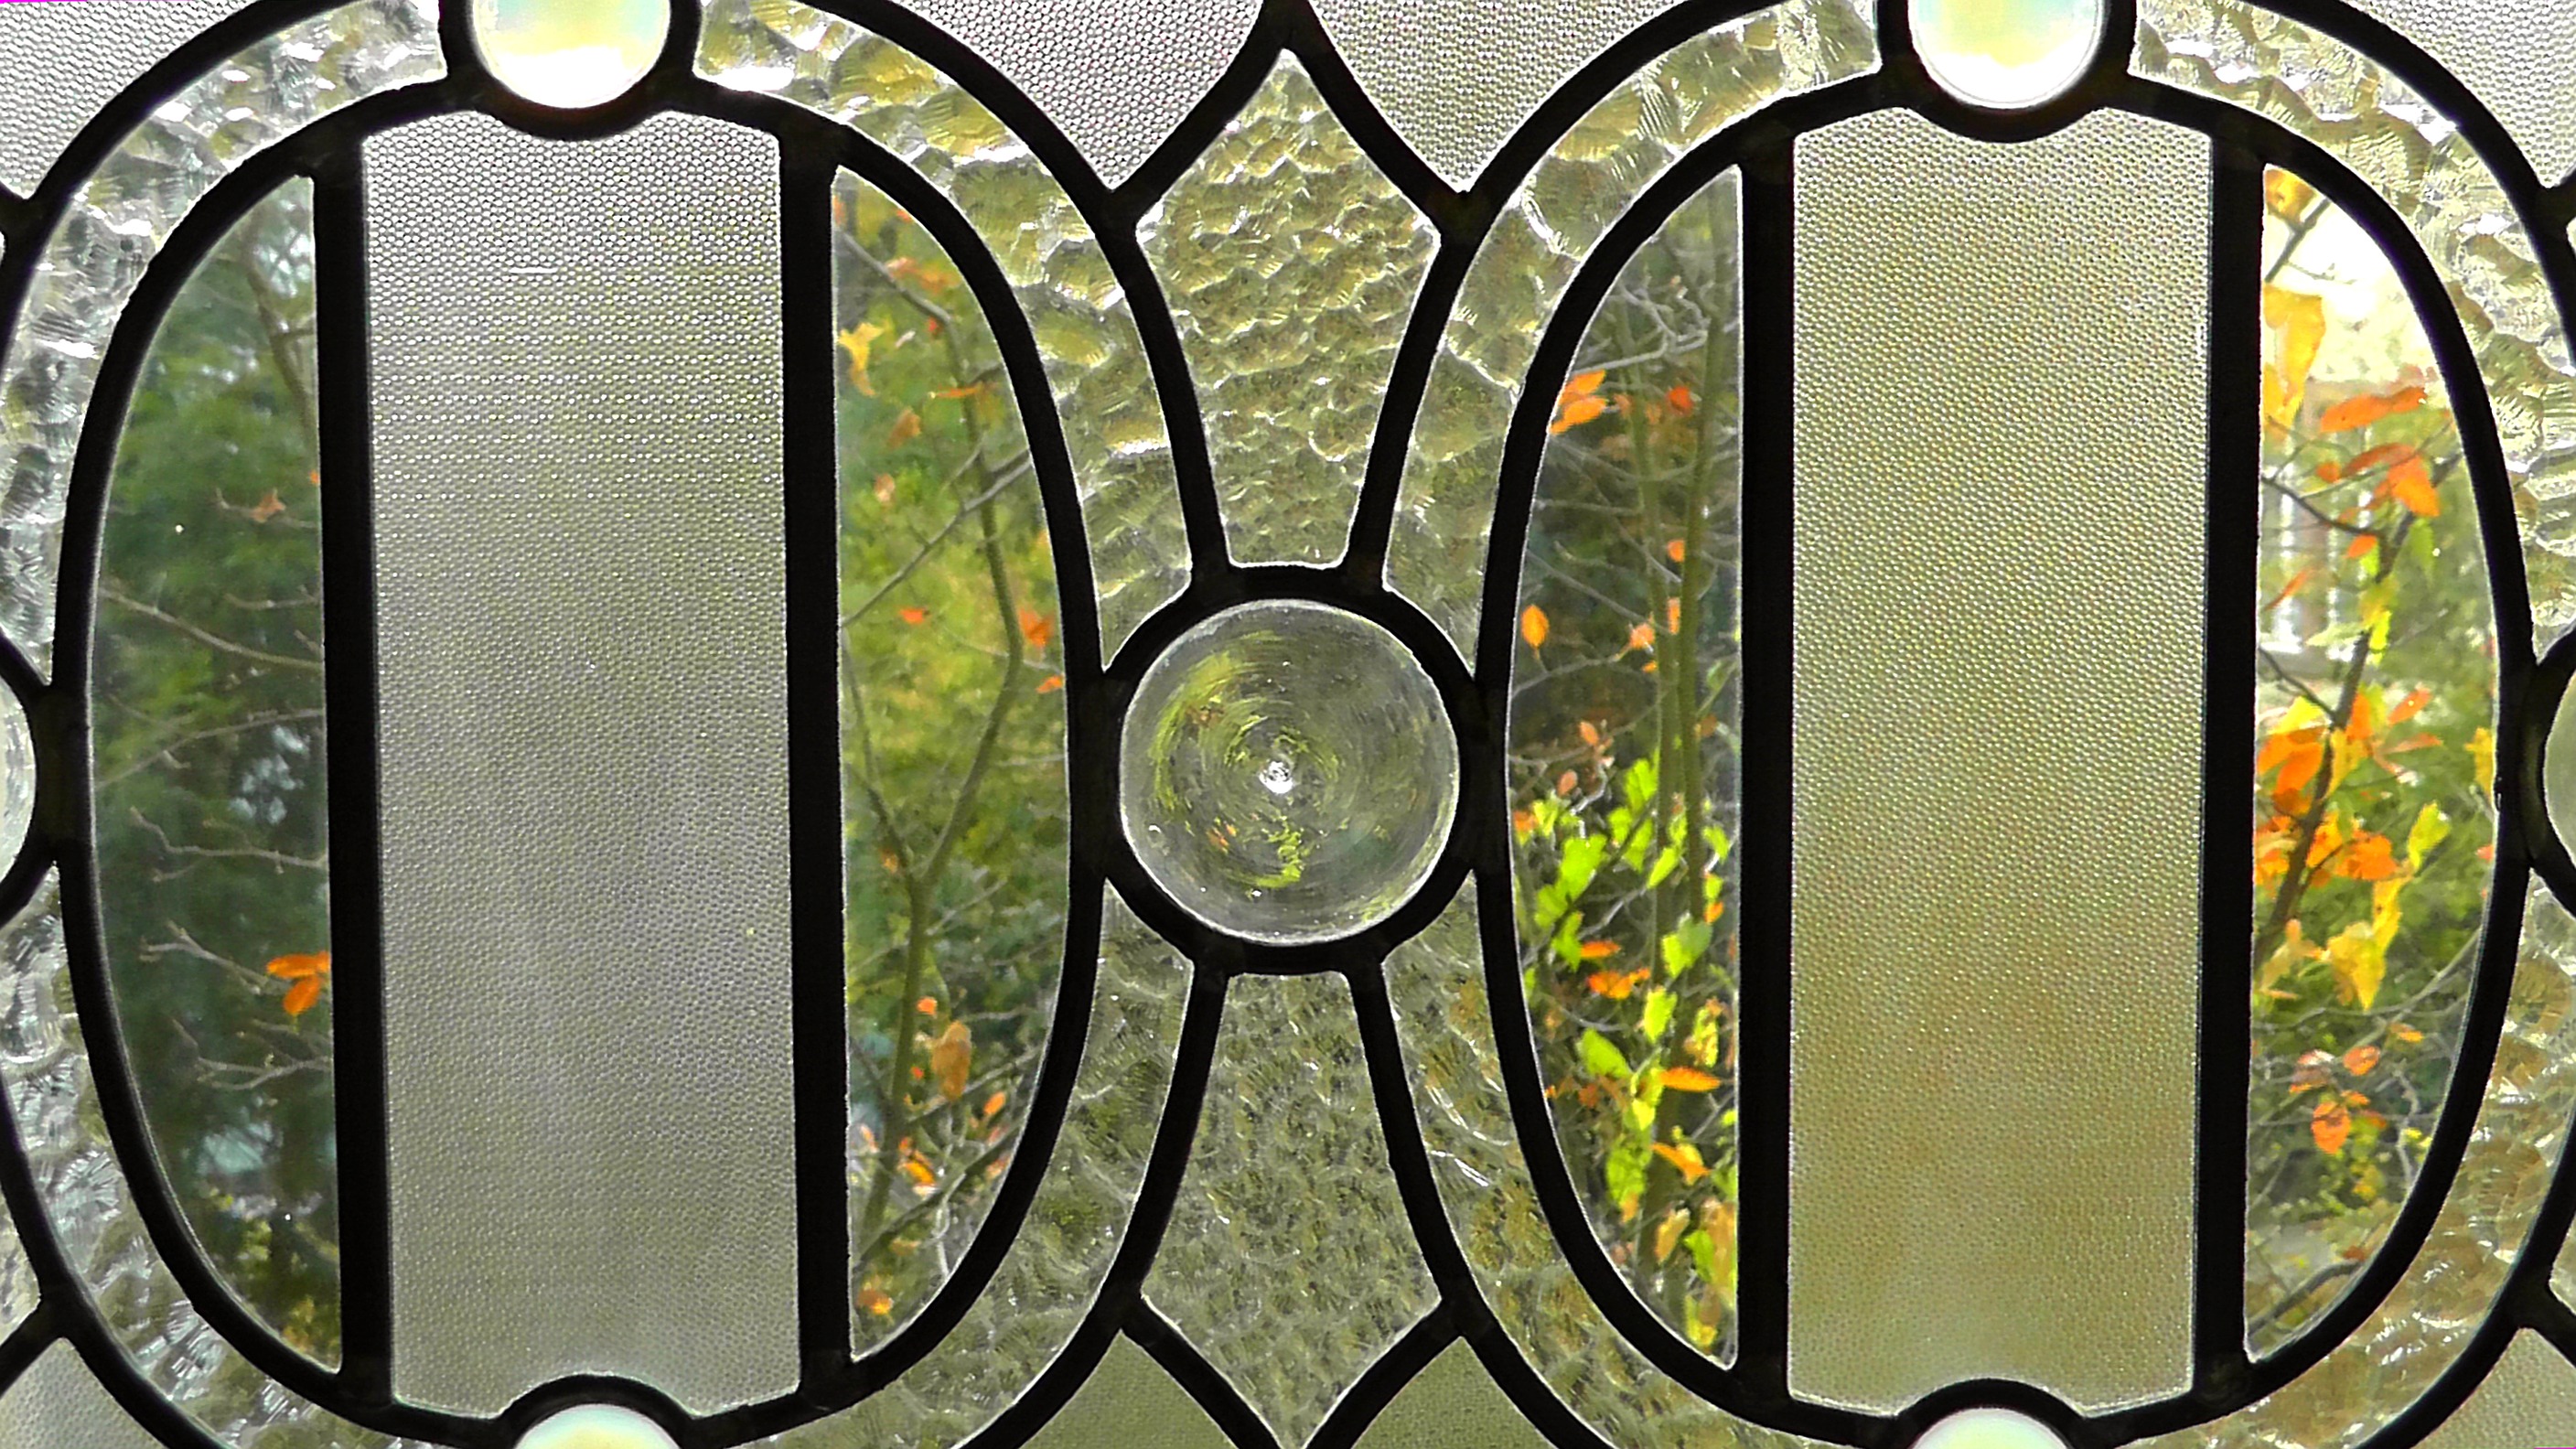
structure, window, glass, arch, material, stained glass, circle, ornament, art, swinging, symmetry, iron, ornaments, glass art, glass ornament